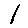
Label: 1